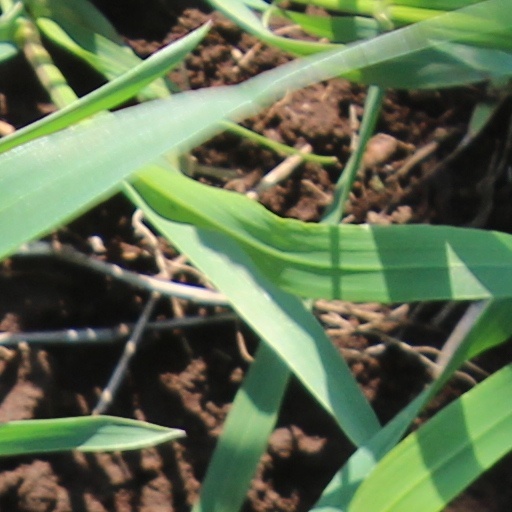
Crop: wheat